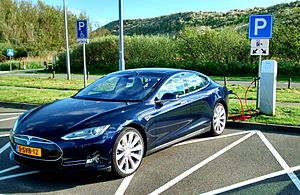
Tesla Model S / Salgsstatistik og markeder / Europa
Model S under opladning på en offentlig ladestation i Zoutelande i Holland.
Tesla Model S er en femdørs elbil i luksusklassen produceret af Tesla Motors. Ifølge producenten er den verdens første elektriske luksussedan. Det amerikanske Environmental Protection Agency har vurderet, at Model S er den elbil på markedet med størst rækkevidde. Modellen kom på gaden i USA i 2012, i Europa i 2013 og i Asien i 2014. Ved udgangen af december 2015 var der i alt solgt flere end 100.000 Model S – heraf 60.000 i USA, 10.000 i Norge og 3300 i Danmark. Startprisen i Danmark var, til og med 2015, 580.000 kr., som følge af at elbiler var fritaget for registreringsafgift. I 2016-2020 udfases den danske afgiftsfritagelse for elbiler, herunder også Model S, så startprisen pr. 6. marts 2016 er 754.757 kroner, hvoraf registreringsafgift og moms udgør 266.000 kr.